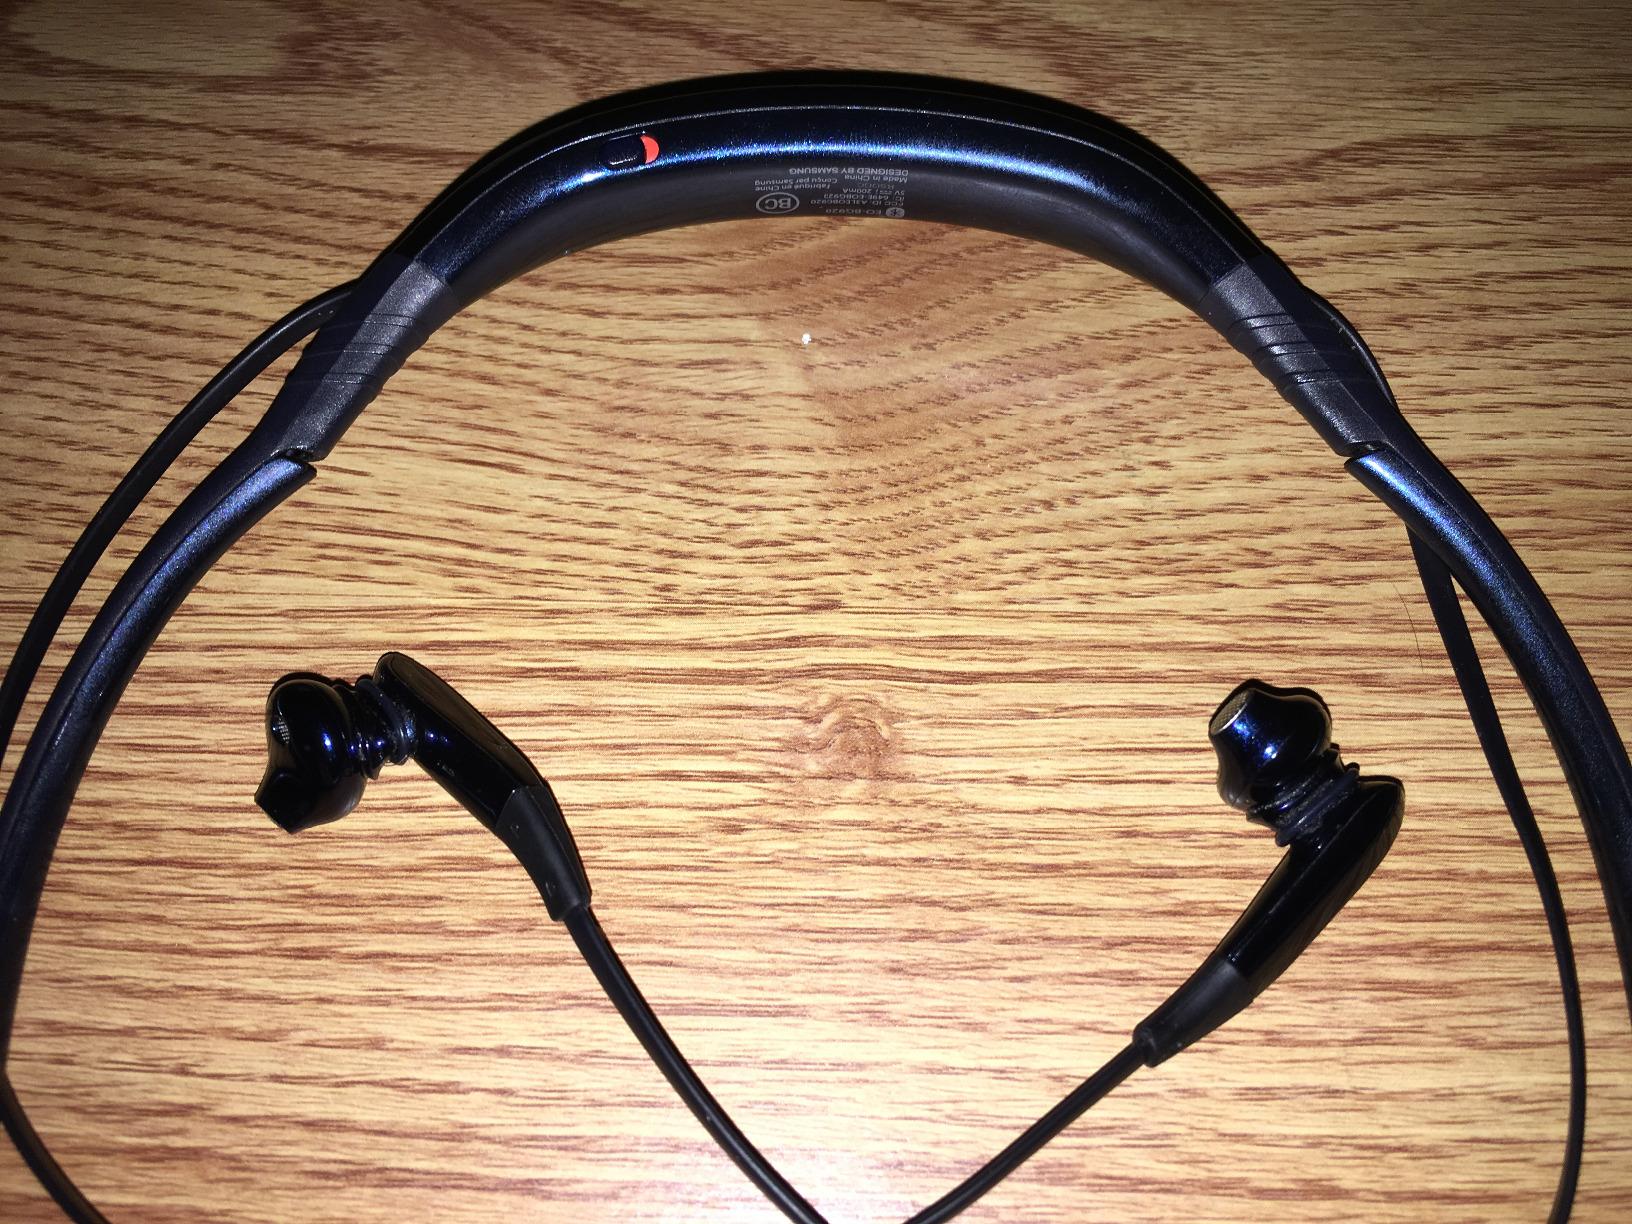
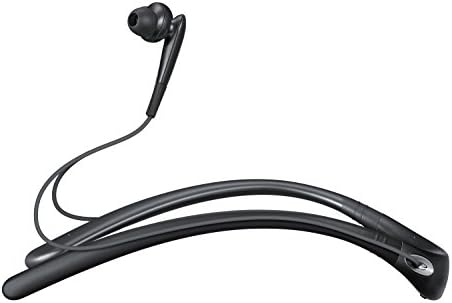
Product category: headphones
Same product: no